Marco Saviozzi

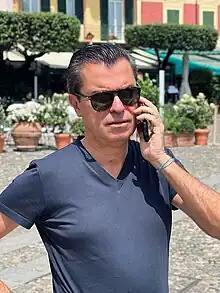

Marco Saviozzi (born 27 September 1967) is a French-Italian businessman who is the founder of GMG Group, a financial trading firm. He is also director & CEO of GMG (Dubai) Limited, Director of GMG Brokers and Non-Executive Director of GMG Europe B.V.